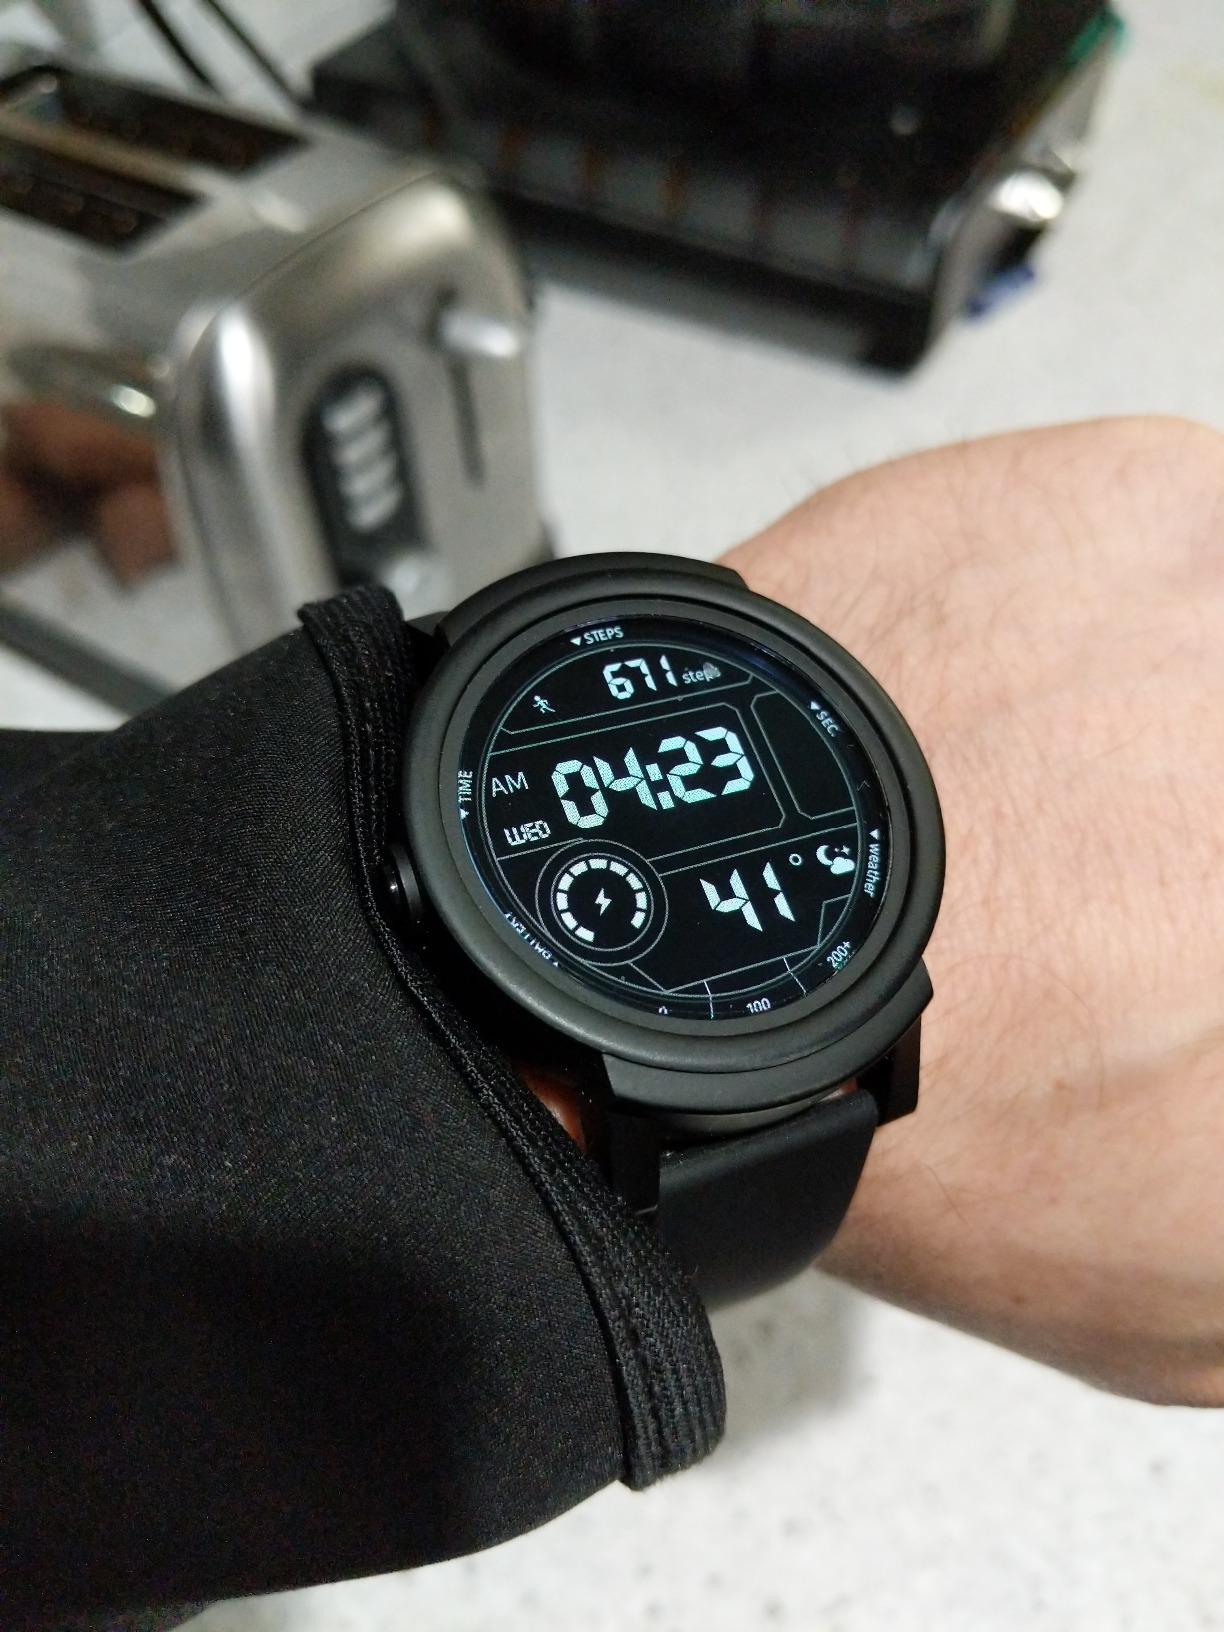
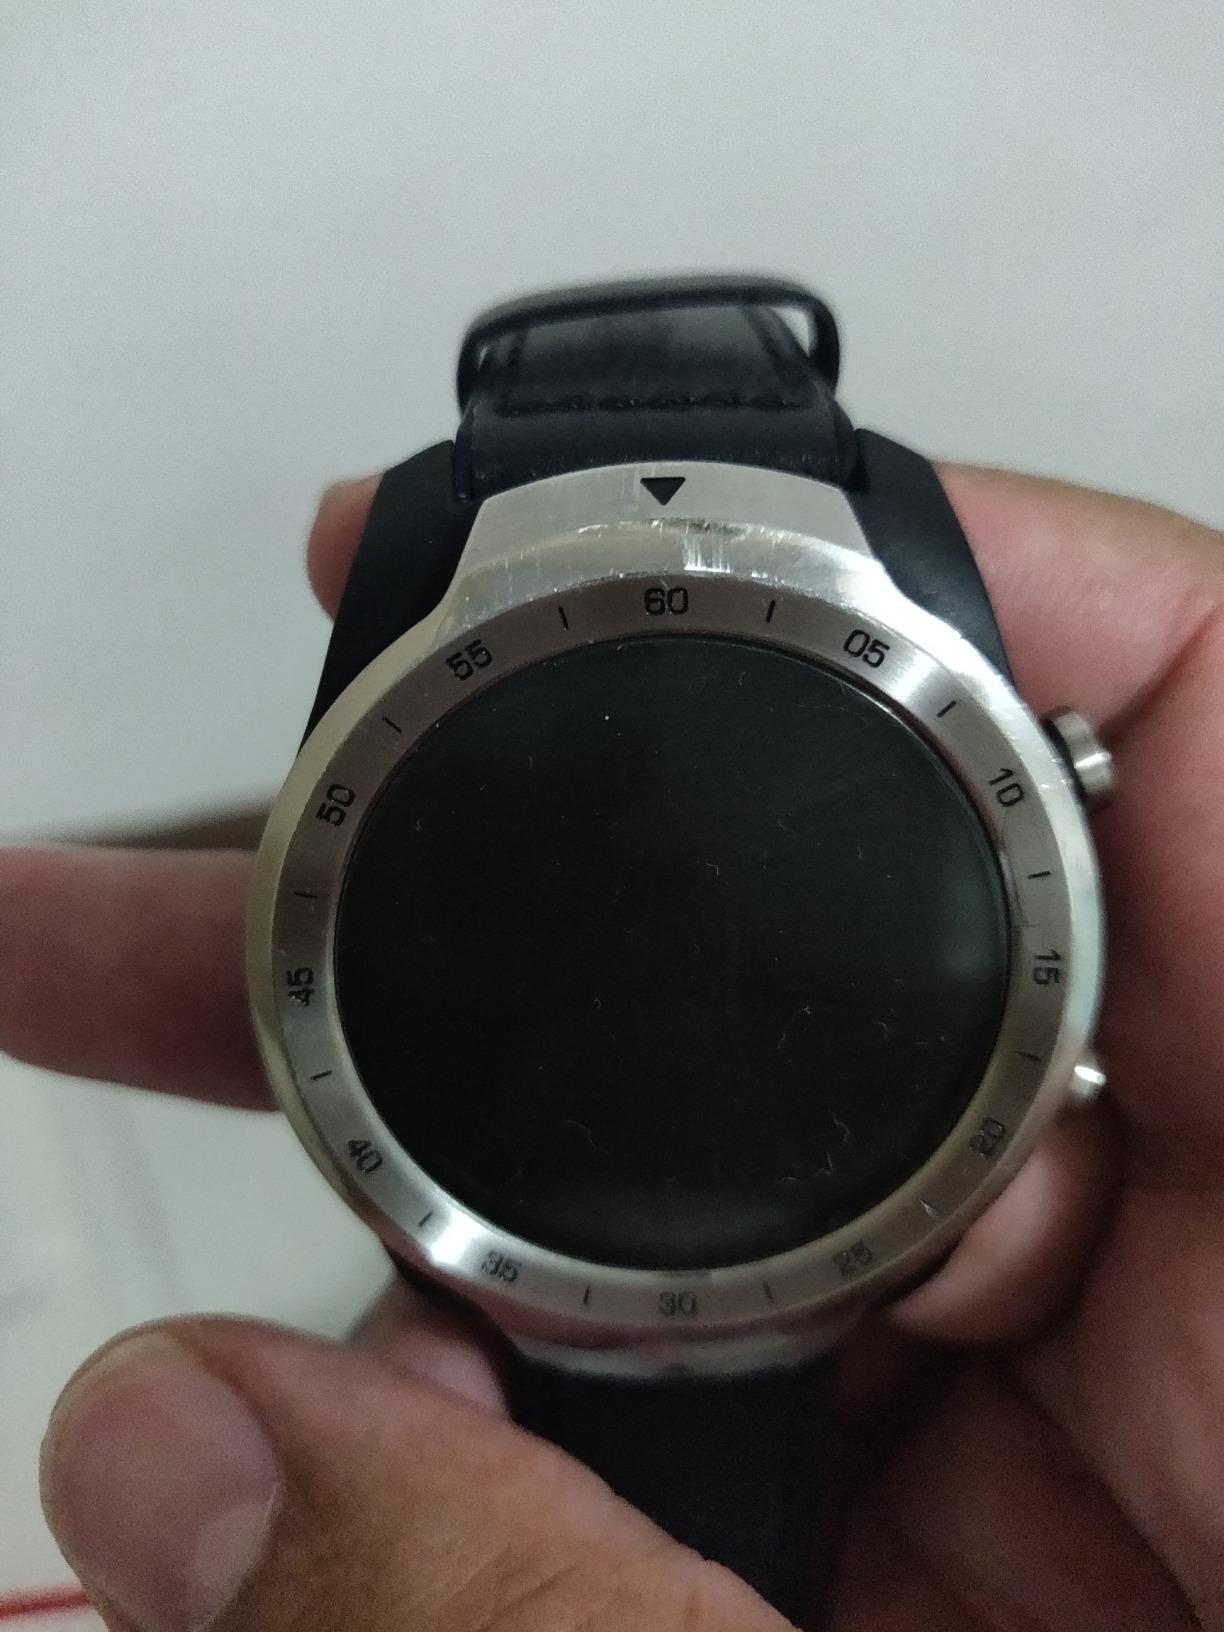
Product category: smartwatch
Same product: no